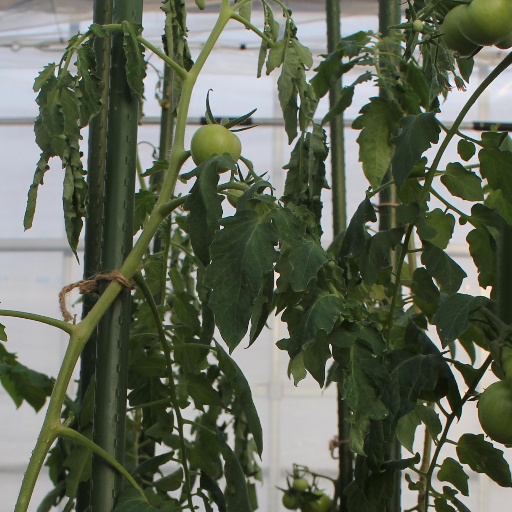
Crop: tomato